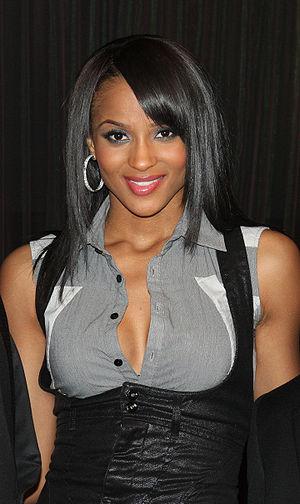
Ciara, de son vrai nom Ciara Princess Harris, née le 25 octobre 1985 à Austin, au Texas, est une chanteuse, danseuse, productrice, mannequin et actrice américaine.